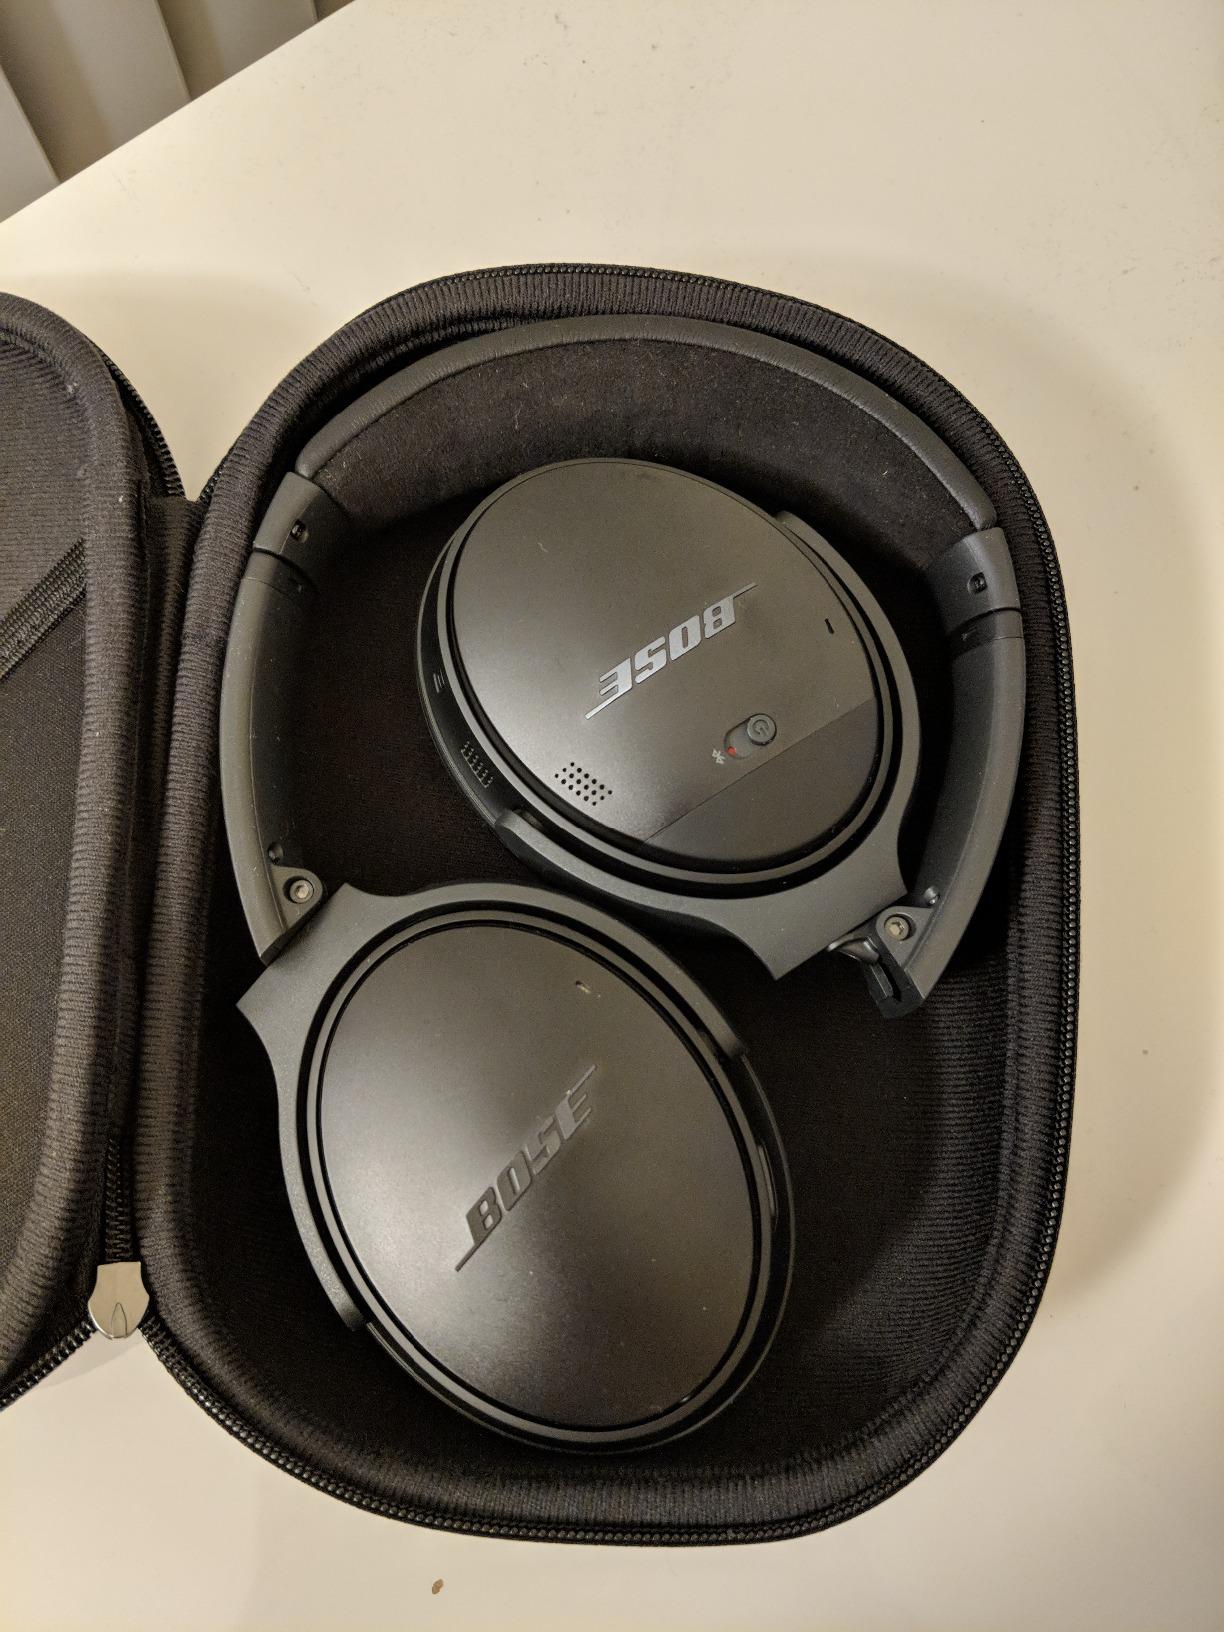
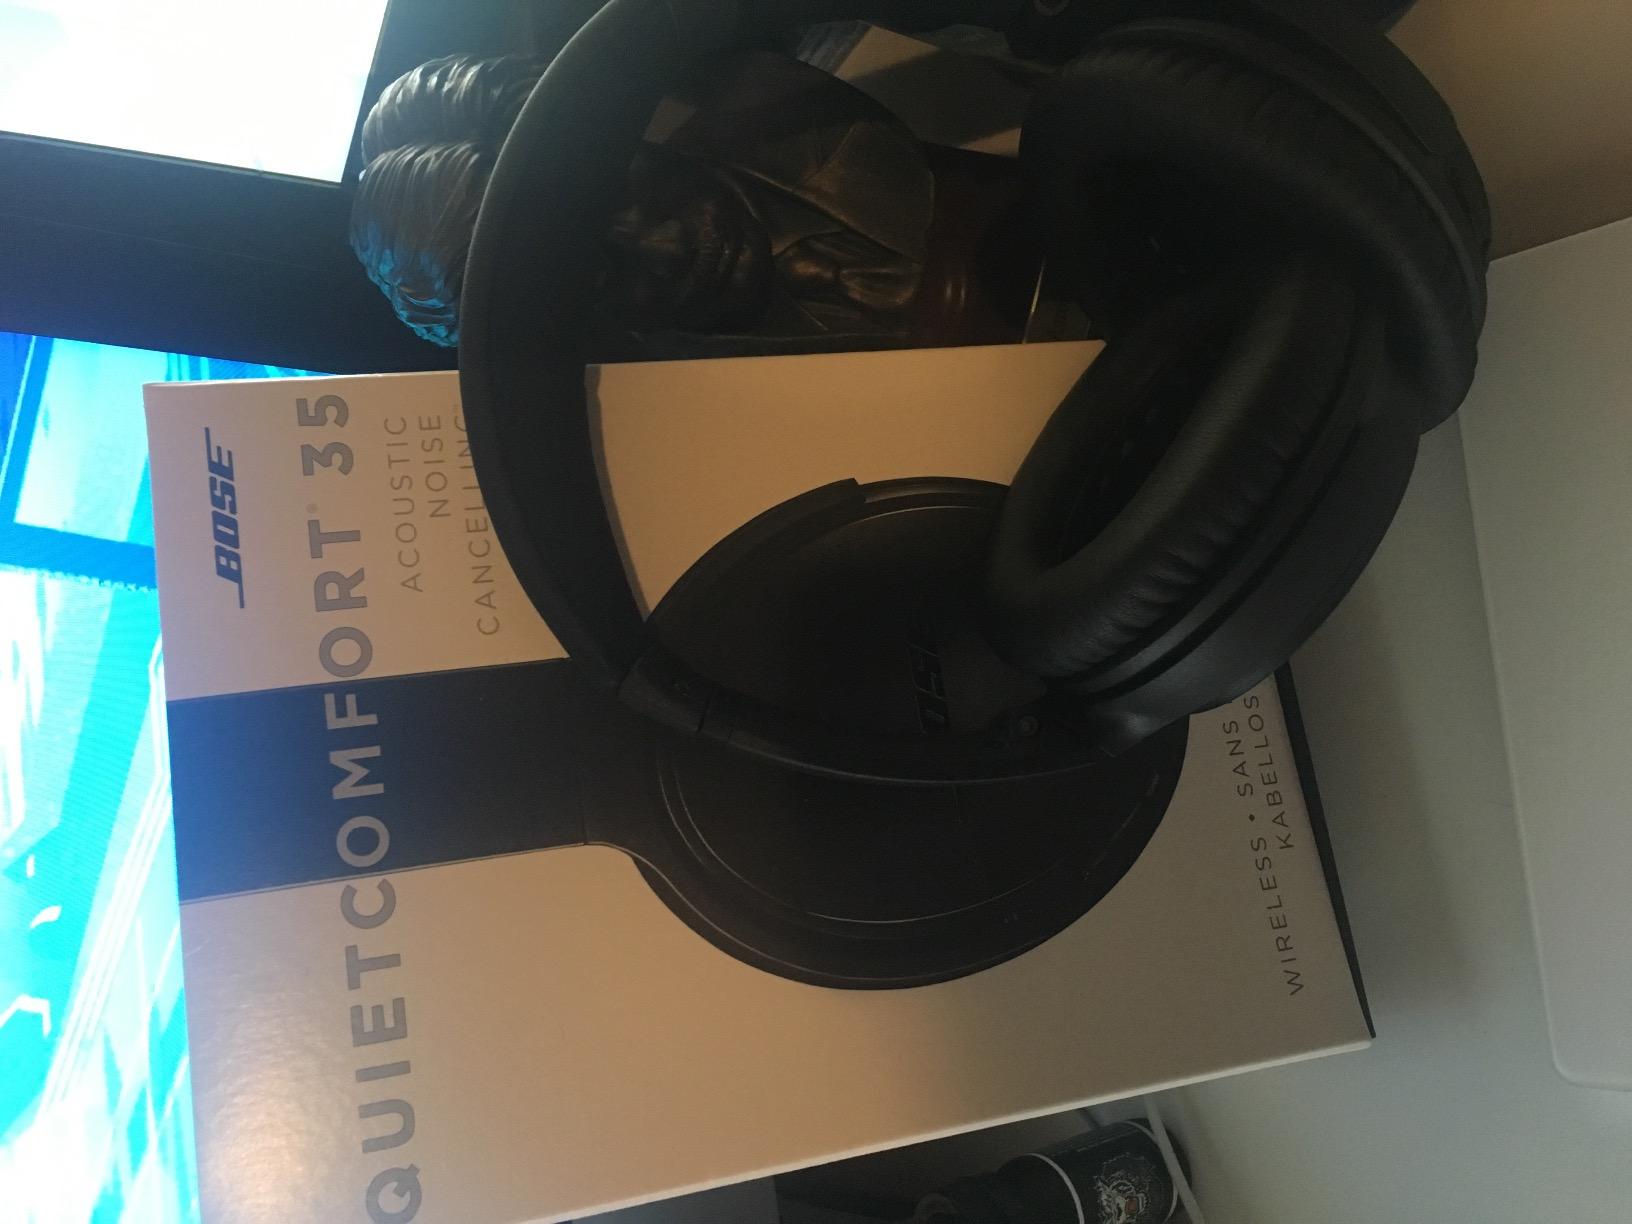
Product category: headphones
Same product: yes